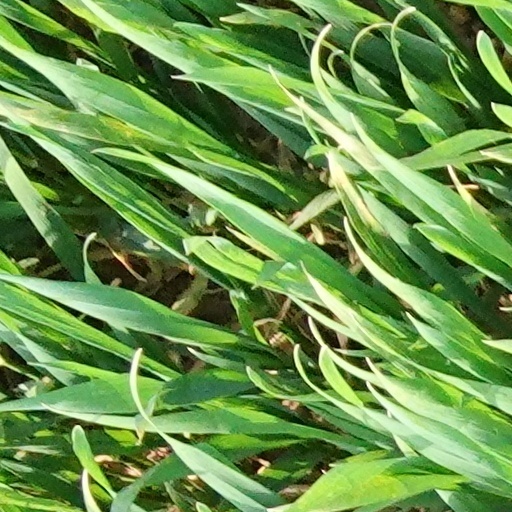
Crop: wheat